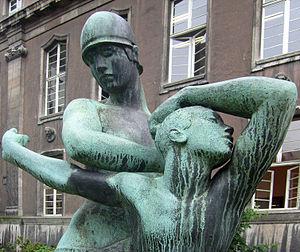
Bellone est une figure de la mythologie romaine, déesse de la Guerre aux origines incertaines, identifiée avec la déesse grecque Ényo. Elle est considérée tantôt comme l'épouse, tantôt comme la sœur de Mars, mais elle incarne davantage les horreurs de la guerre que ses aspects héroïques.